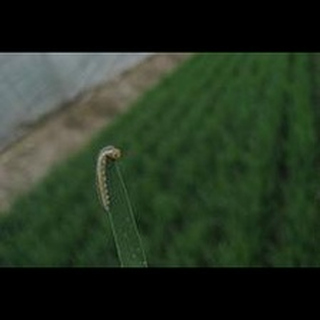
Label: wheat_stem_fly